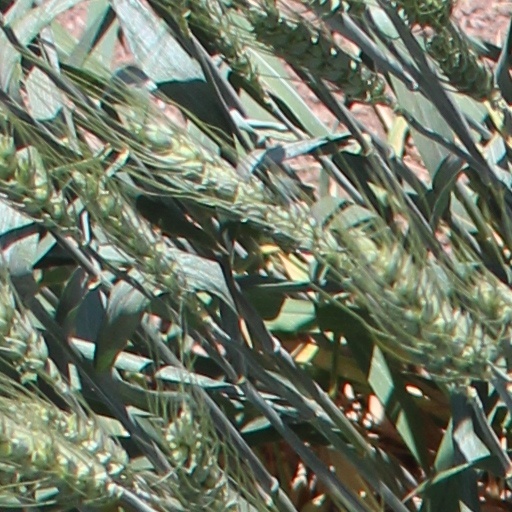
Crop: wheat